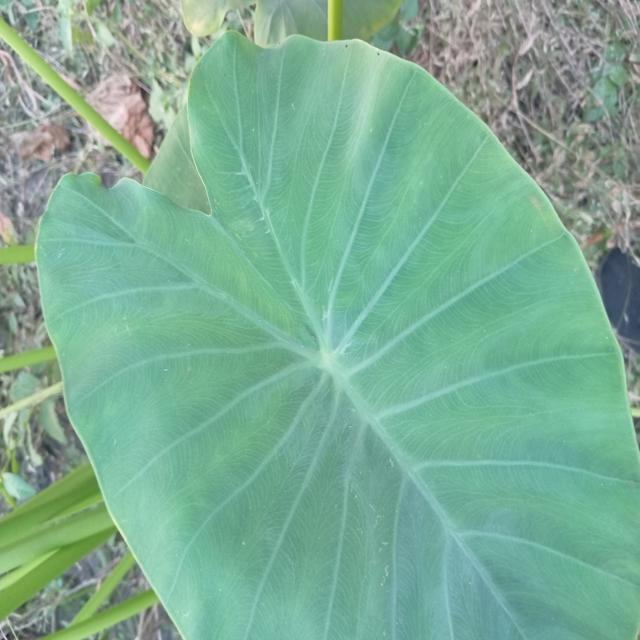
Label: Healthy